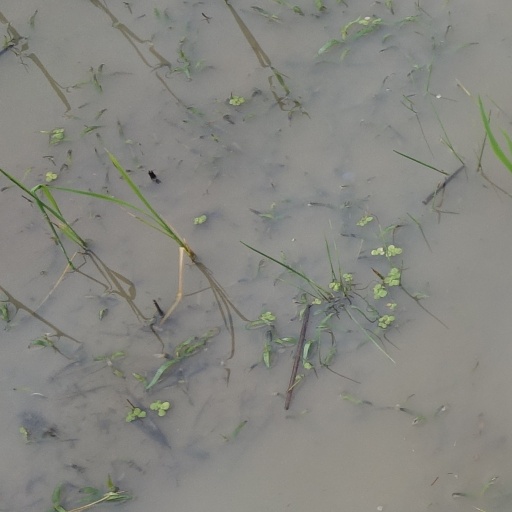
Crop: rice